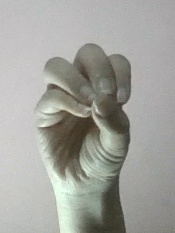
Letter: ha